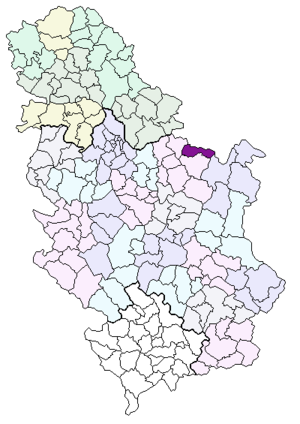
Golubac est une localité et une municipalité de Serbie situées sur la rive droite du Danube, dans le district de Braničevo. Au recensement de 2011, la localité comptait 1 655 habitants et la municipalité dont elle est le centre 8 161.